AMC Concord

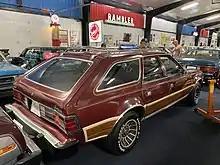
AMC Concord D/L station wagon

A Sundancer convertible conversion by Griffith Company was available for the 1981 and 1982 model years. The Sundancer was available one year before the introduction of the 1982 convertible Chrysler LeBaron versions that were prepared by Cars and Concepts. Buick announced in 1982 a similar aftermarket convertible for the Buick Riviera#Sixth generation (1979–1985) and contacted American Sun Roof (ASC), but the models were not available for sale for many months.